Steven Rhoads

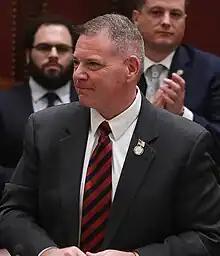
Rhoads in 2023

Steven Rhoads is an American politician who currently represents New York's 5th State Senate district in the New York State Senate. He was elected in the 2022 New York State Senate election, defeating incumbent Democrat John Brooks, who was redistricted from the 8th district. He is a member of the Republican Party.